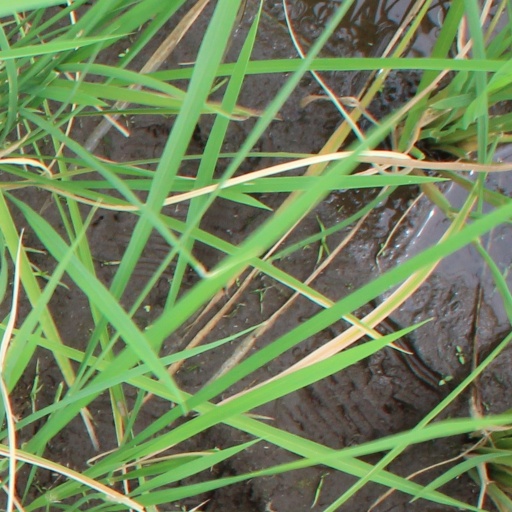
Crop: rice